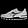
Label: Sneaker